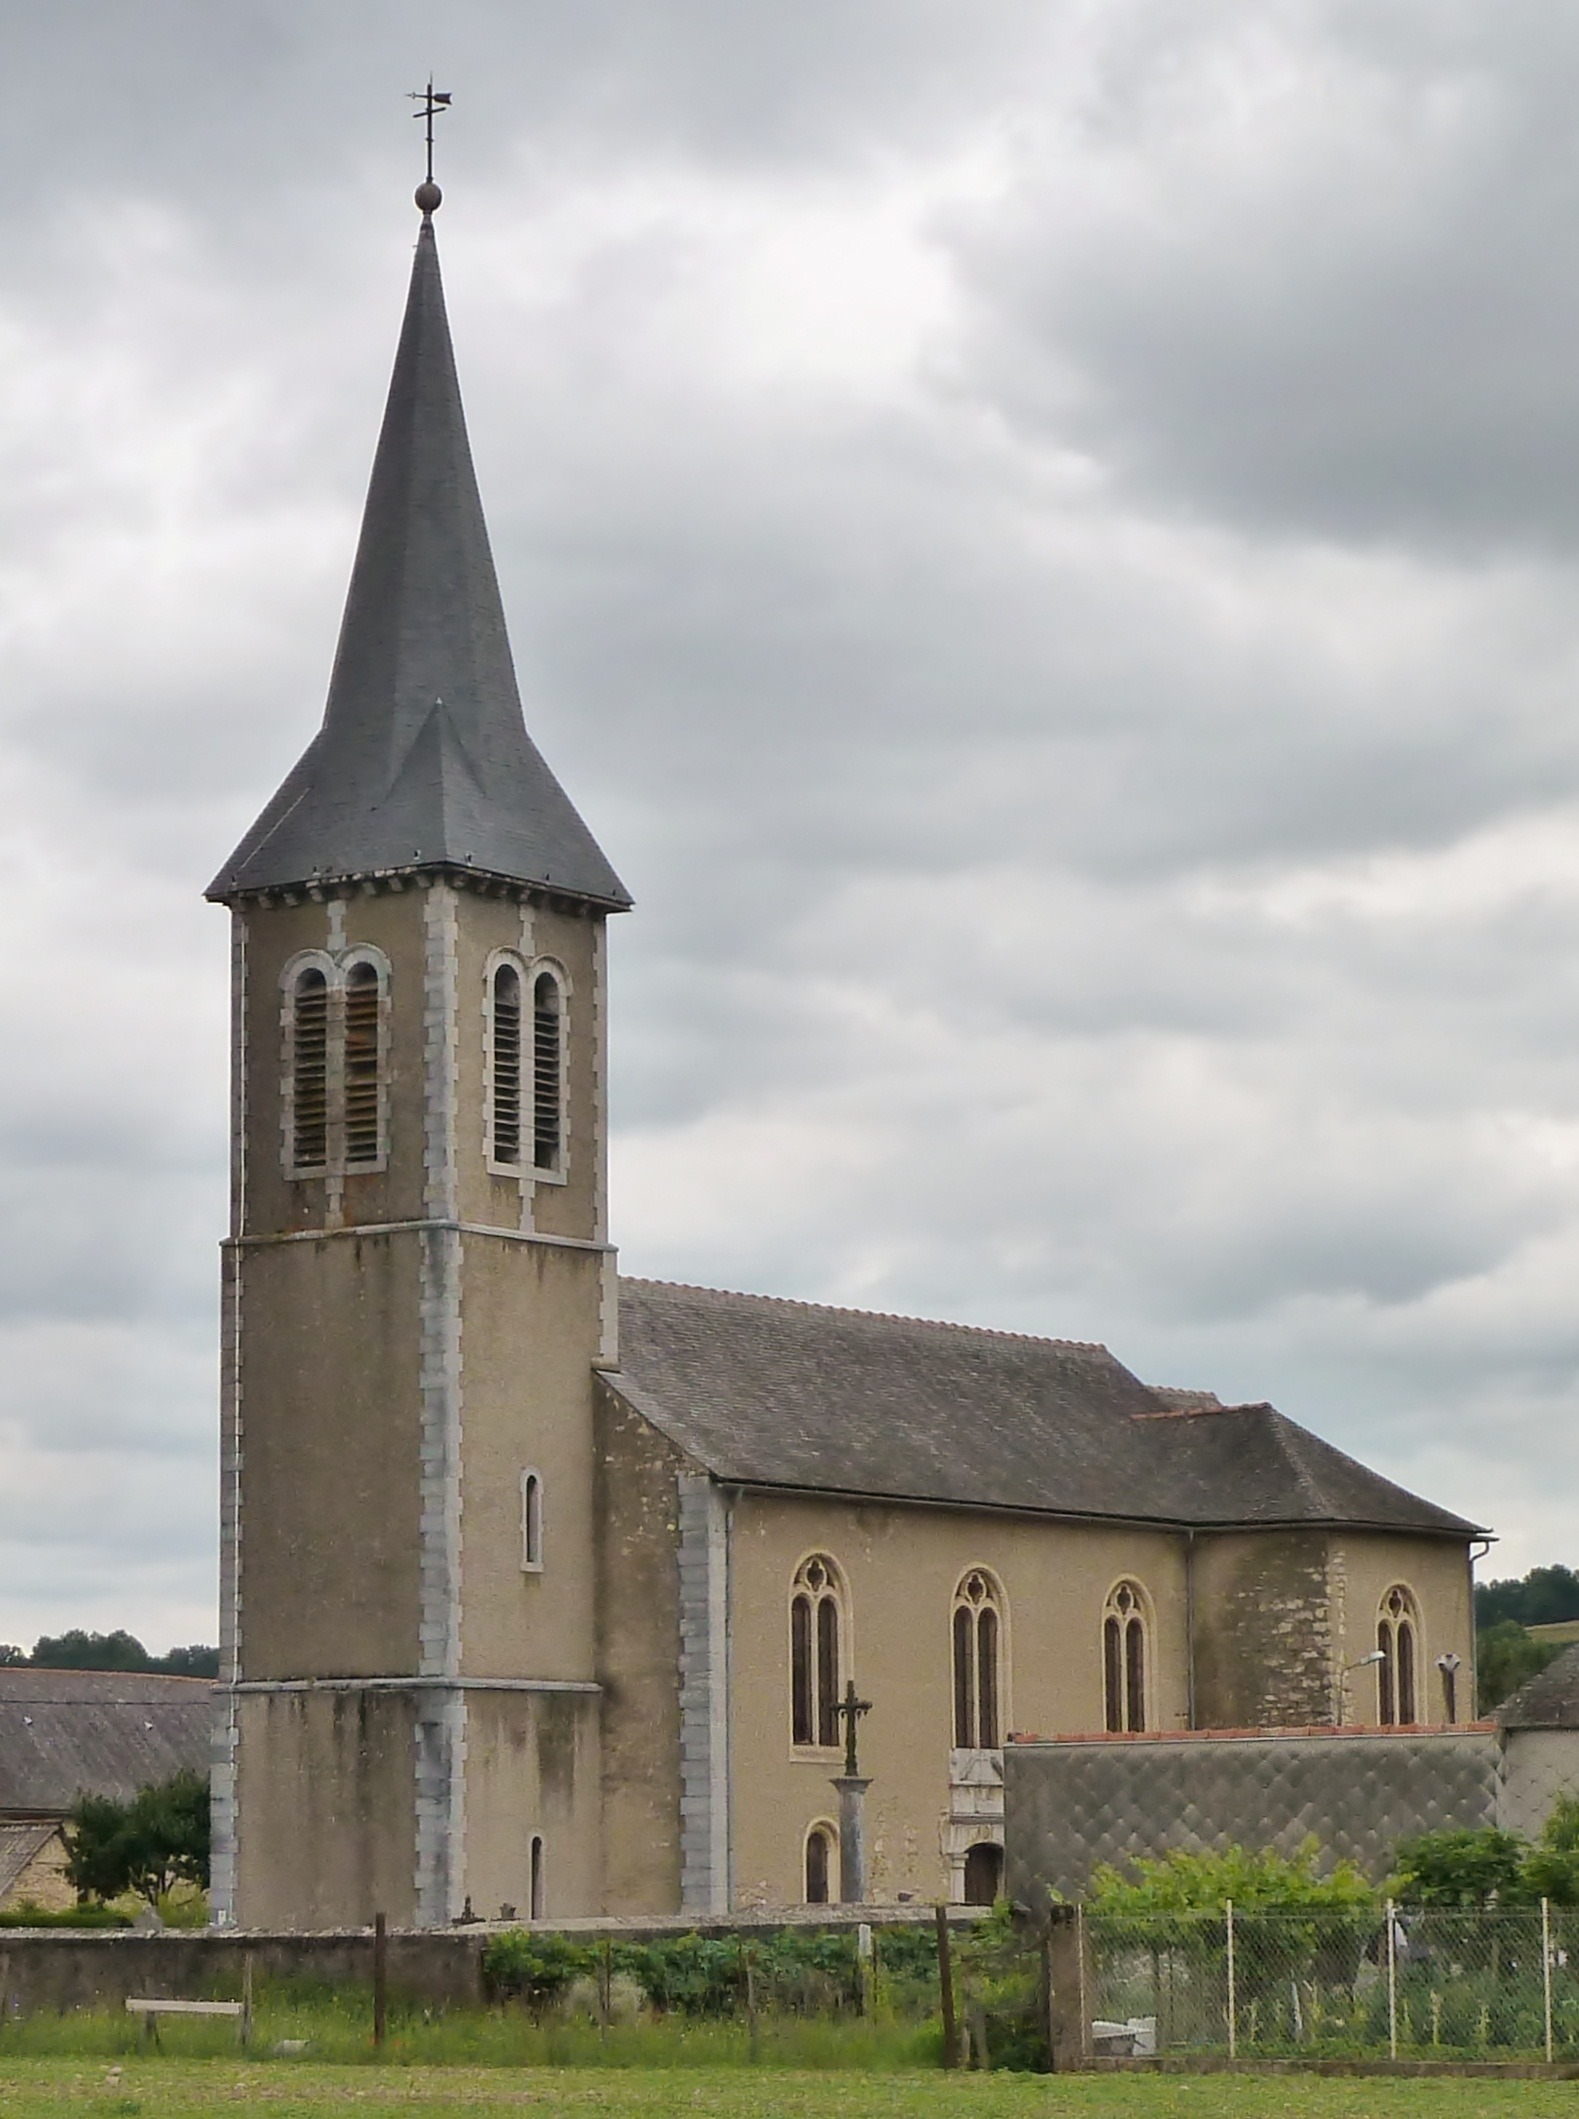
building, france, tower, church, chapel, place of worship, bell tower, spire, steeple, monastery, rural area, pitched roof, spanish missions in california, vielle adour